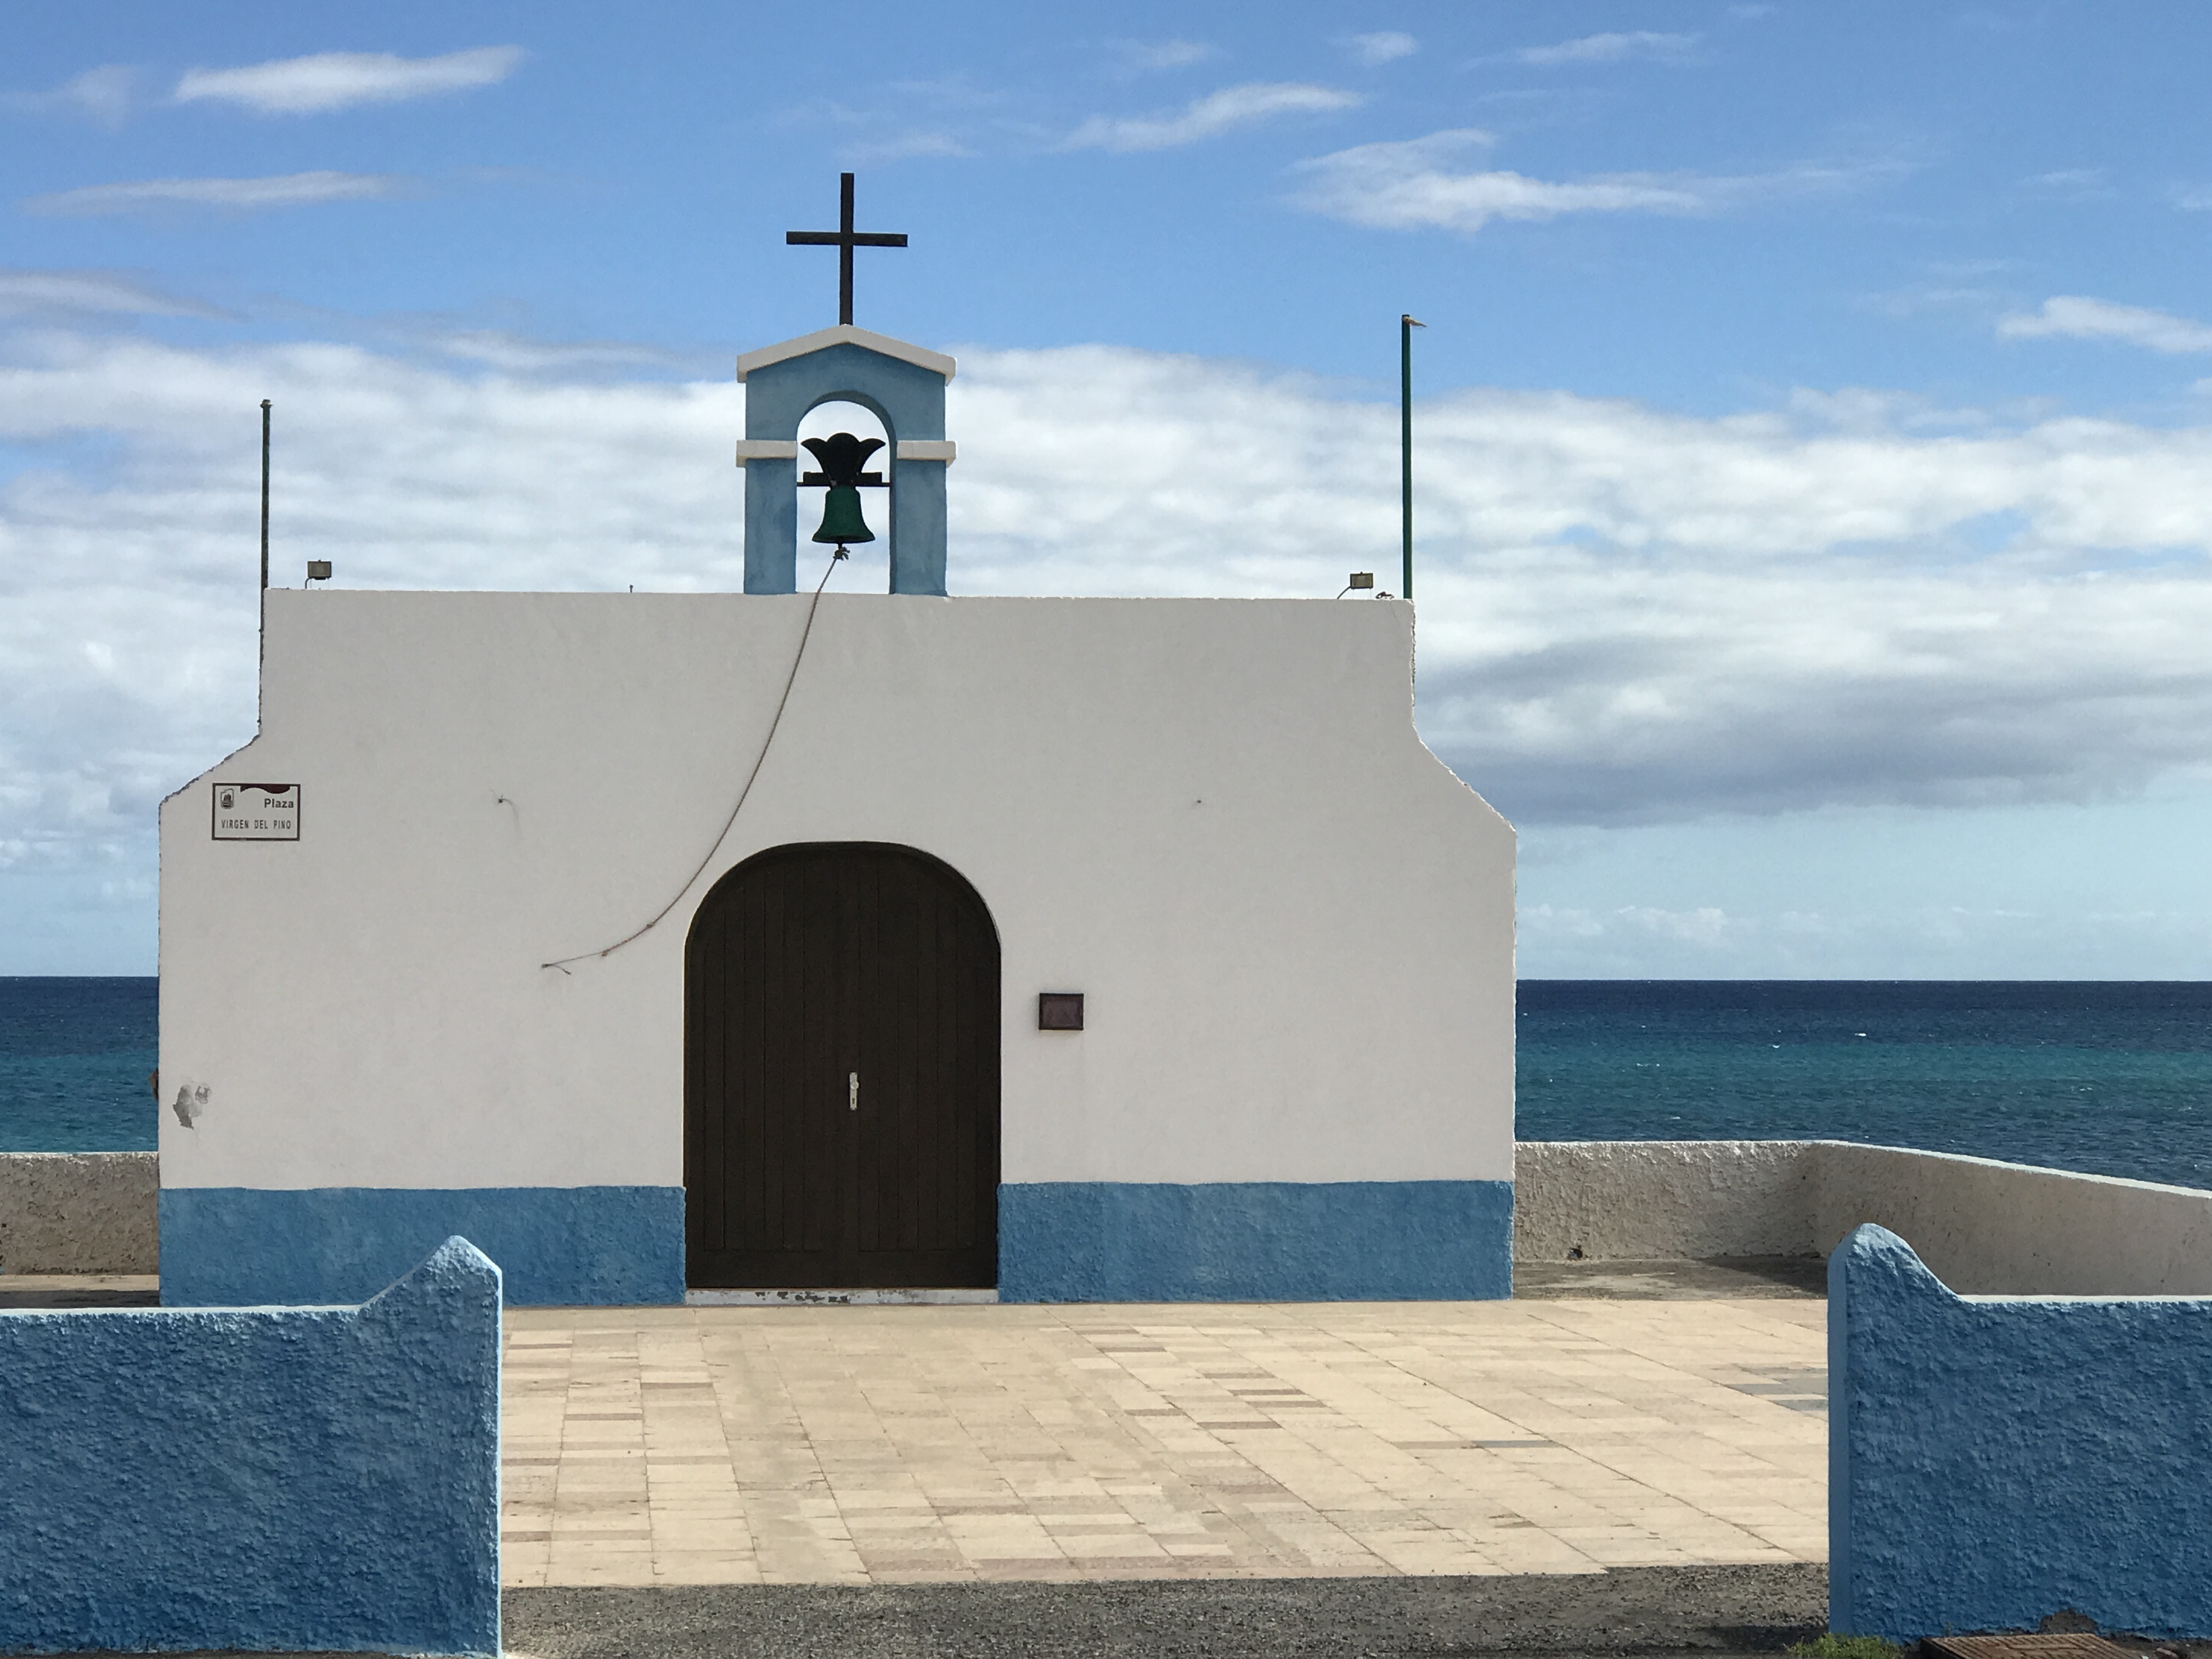
beach, landscape, sea, coast, water, nature, outdoor, sand, ocean, horizon, cloud, sky, sun, white, sunlight, shore, wave, building, summer, vacation, travel, coastline, surf, relax, tower, paradise, palm, scenic, tropical, seascape, holiday, island, blue, chapel, tourism, place of worship, sunny, relaxation, resort